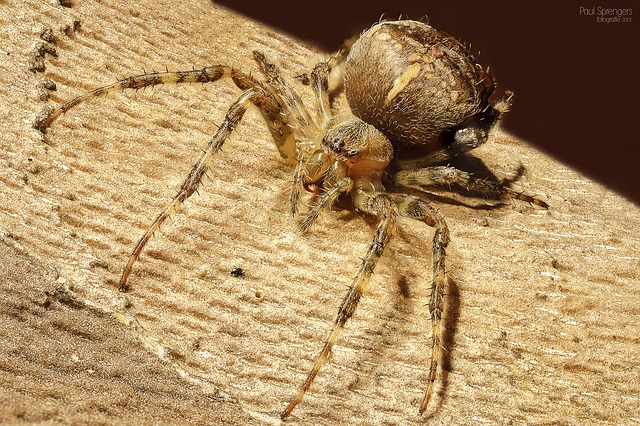
Label: spider